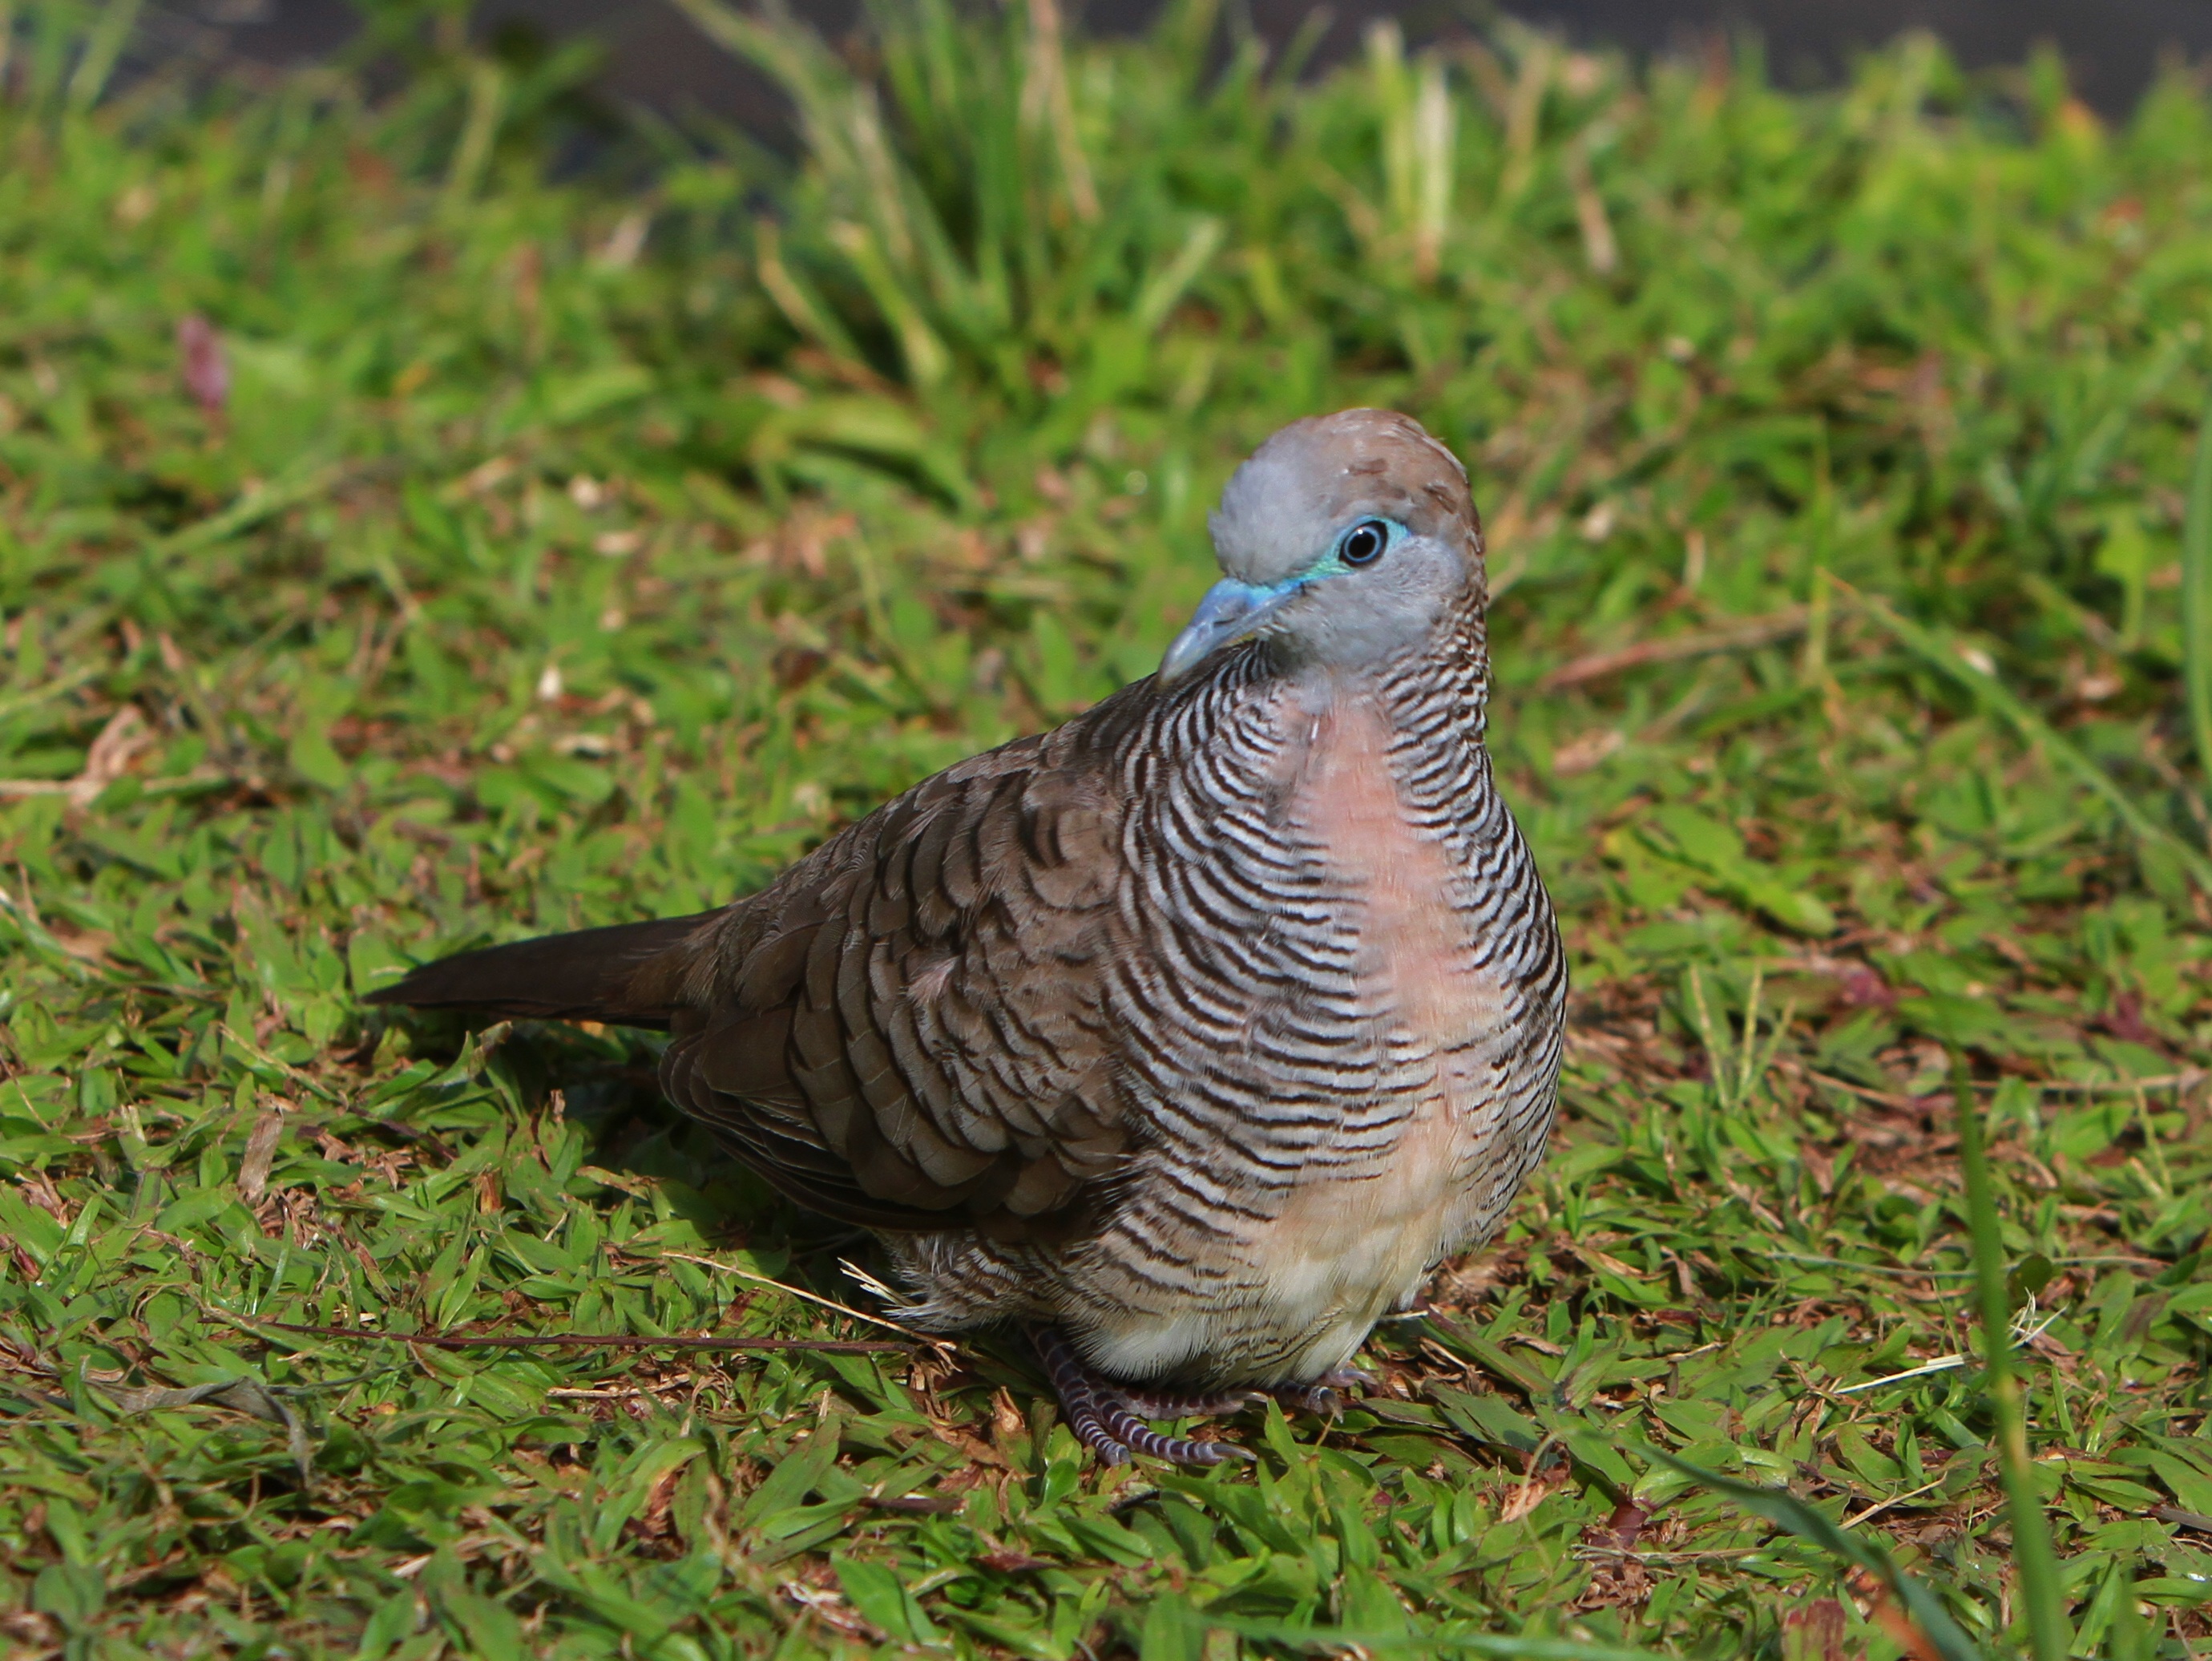
nature, grass, bird, wing, prairie, animal, wildlife, wild, love, rural, beak, symbol, peace, blue, feather, fowl, fauna, dove, vertebrate, stock dove, hawaiian bird